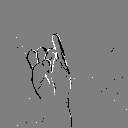
ASL letter: i